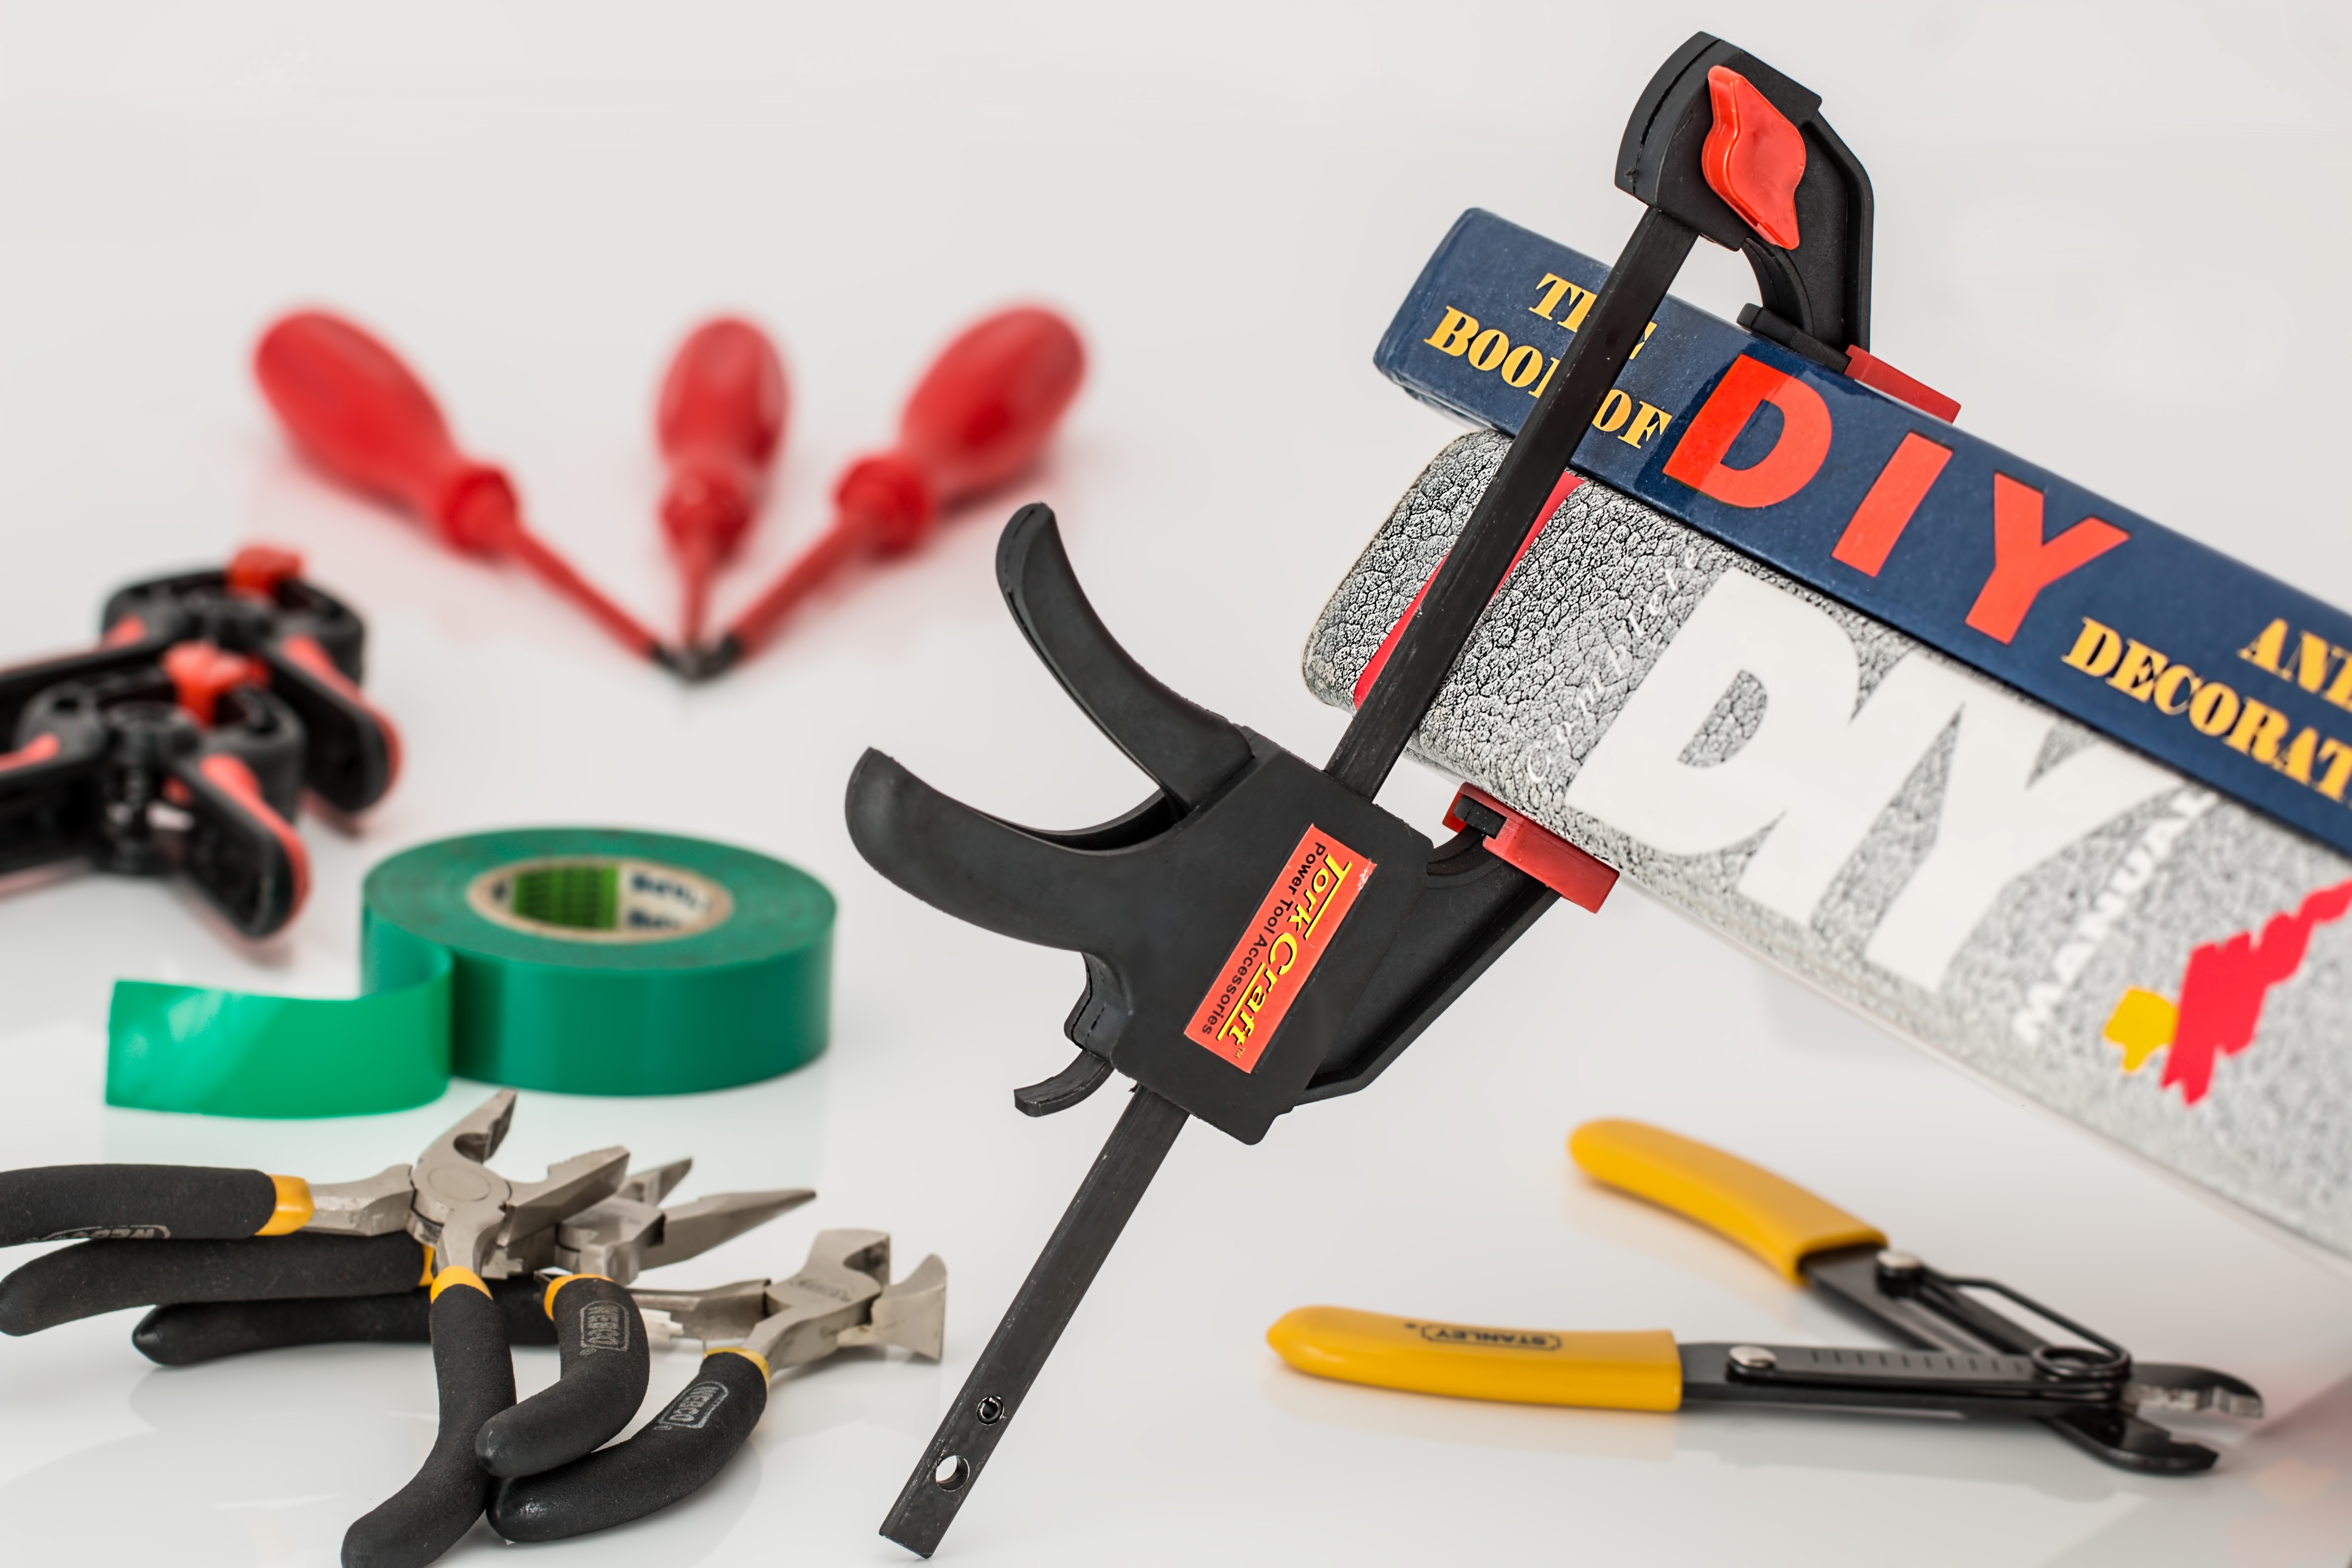
house, tool, equipment, product, home improvement, font, pliers, craftsman, diy, manual, fix, hobby, repairs, do it yourself, handyman, redecorate, pastime, renovate, repairman, product design